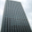
Label: skyscraper